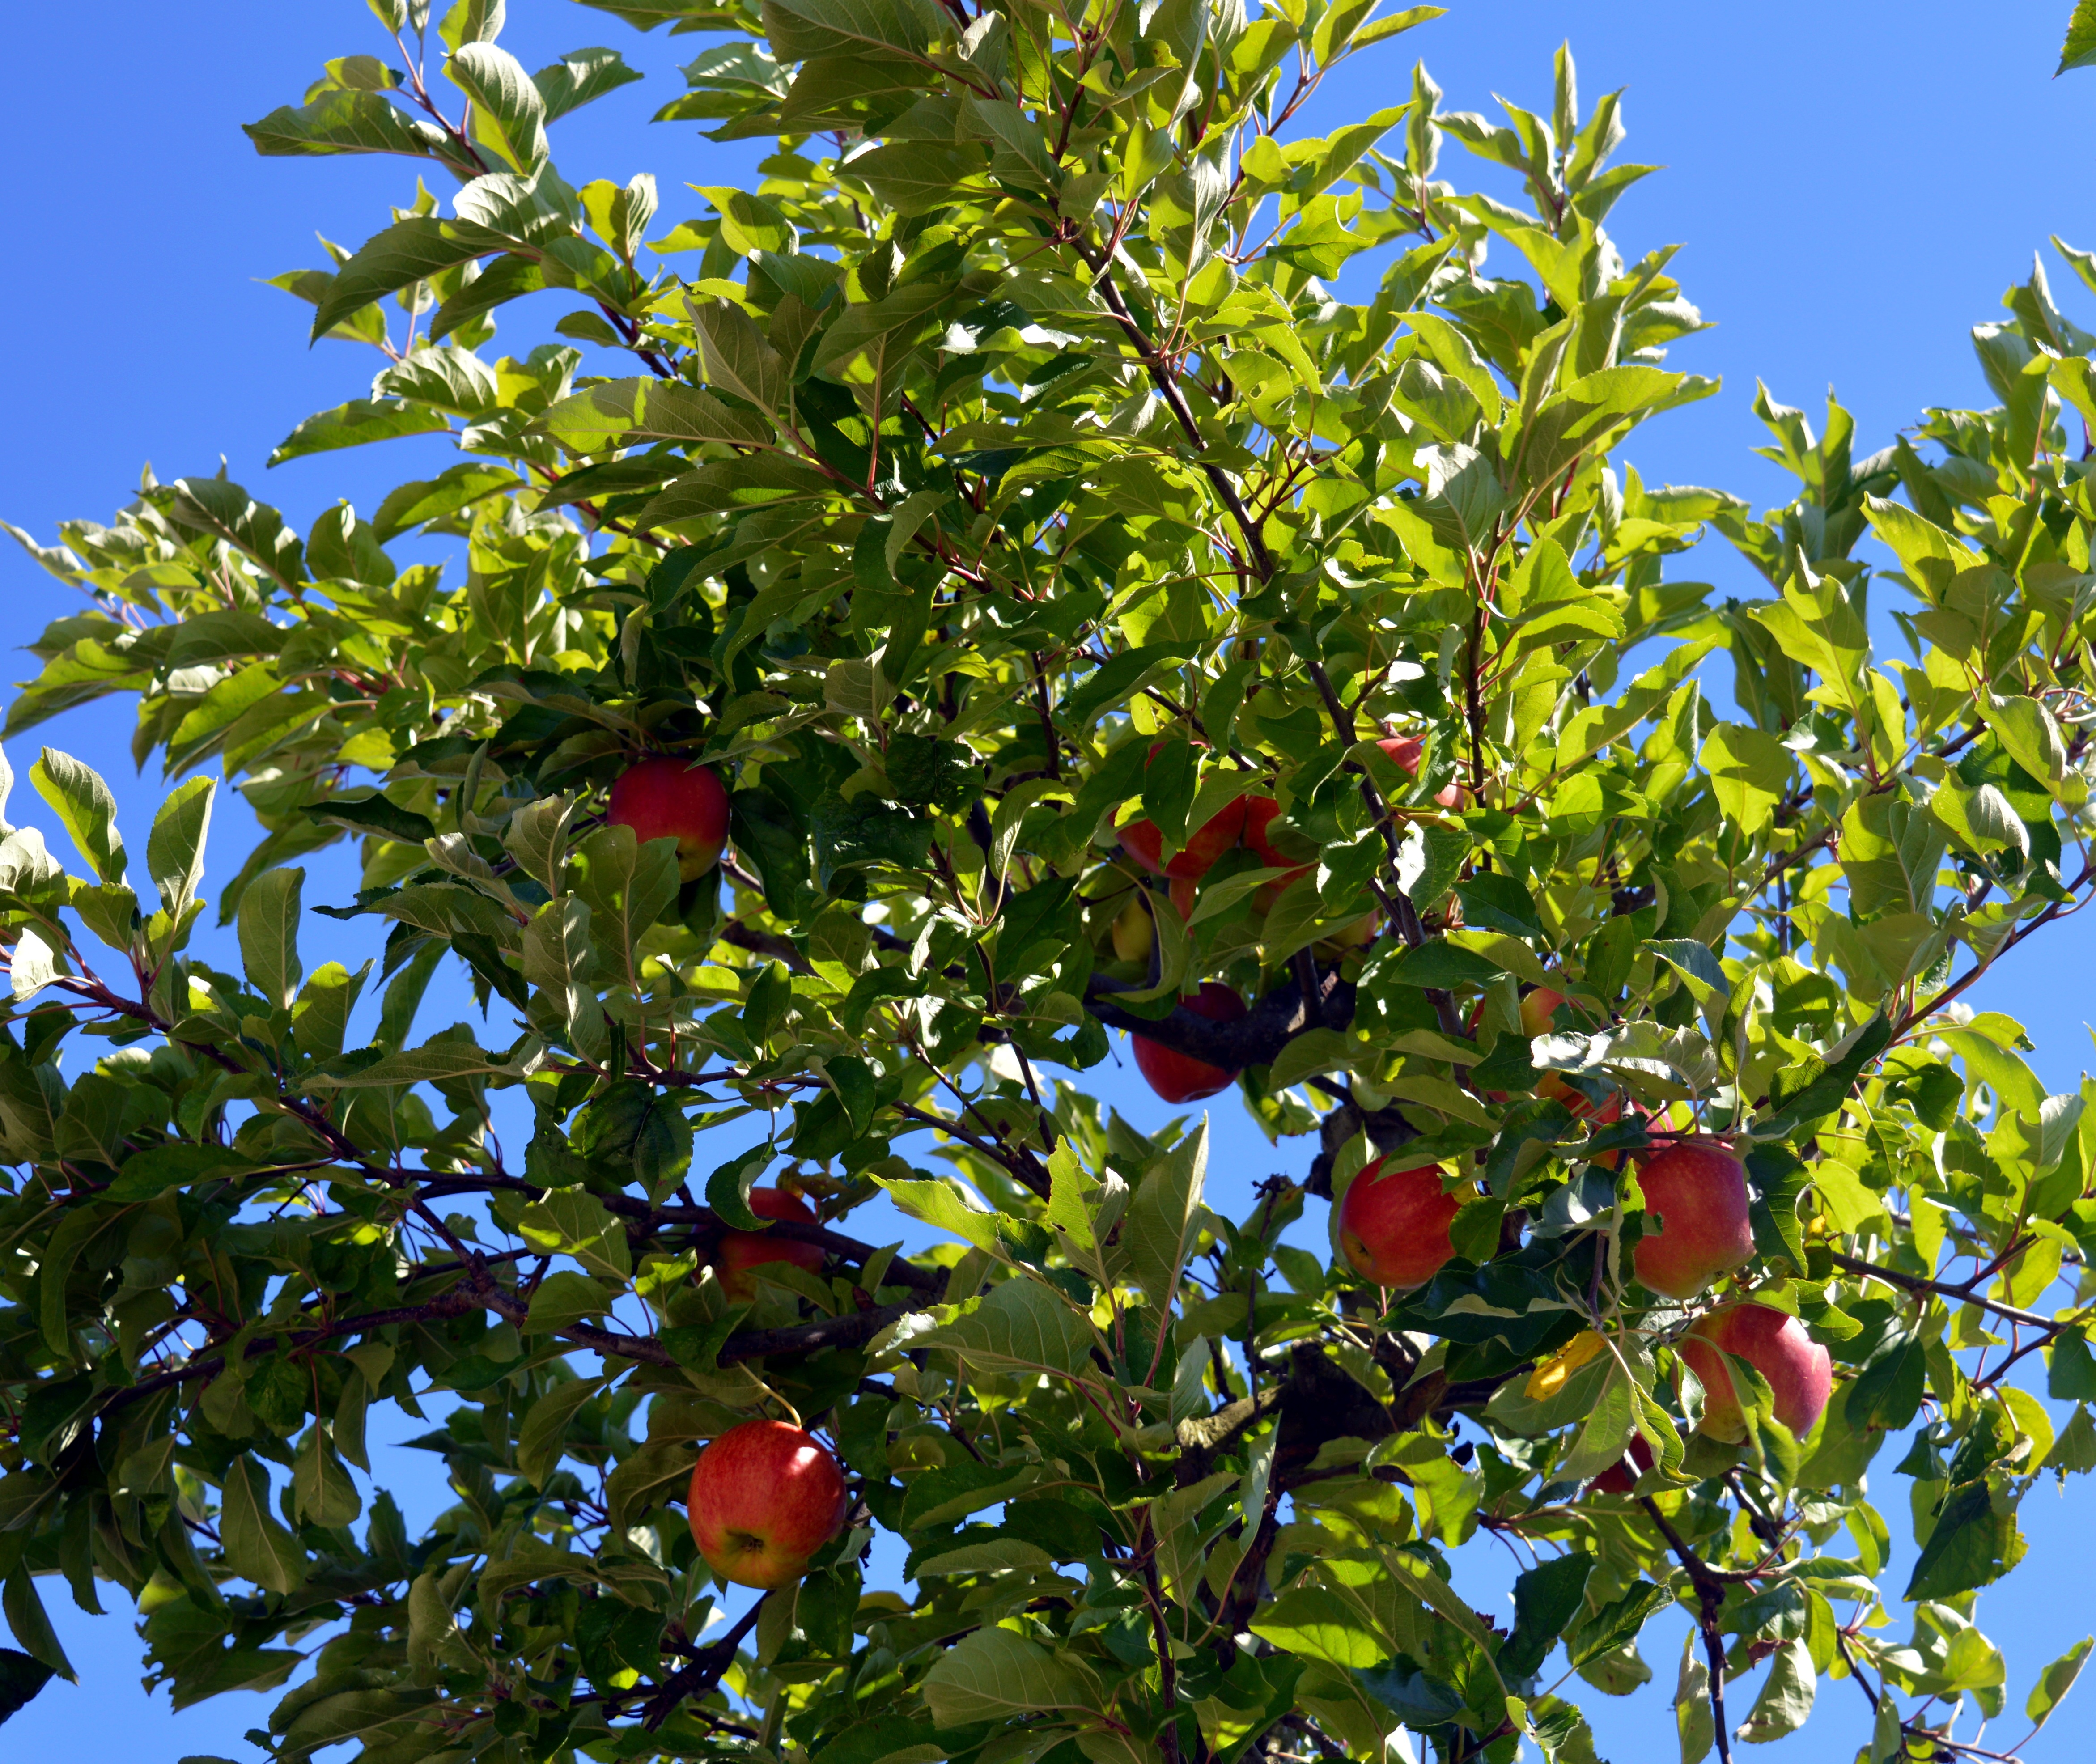
apple, tree, nature, branch, plant, fruit, flower, food, green, red, produce, evergreen, garden, healthy, close, leaves, shrub, branches, fruits, vitamins, apple tree, bio, flowering plant, woody plant, land plant